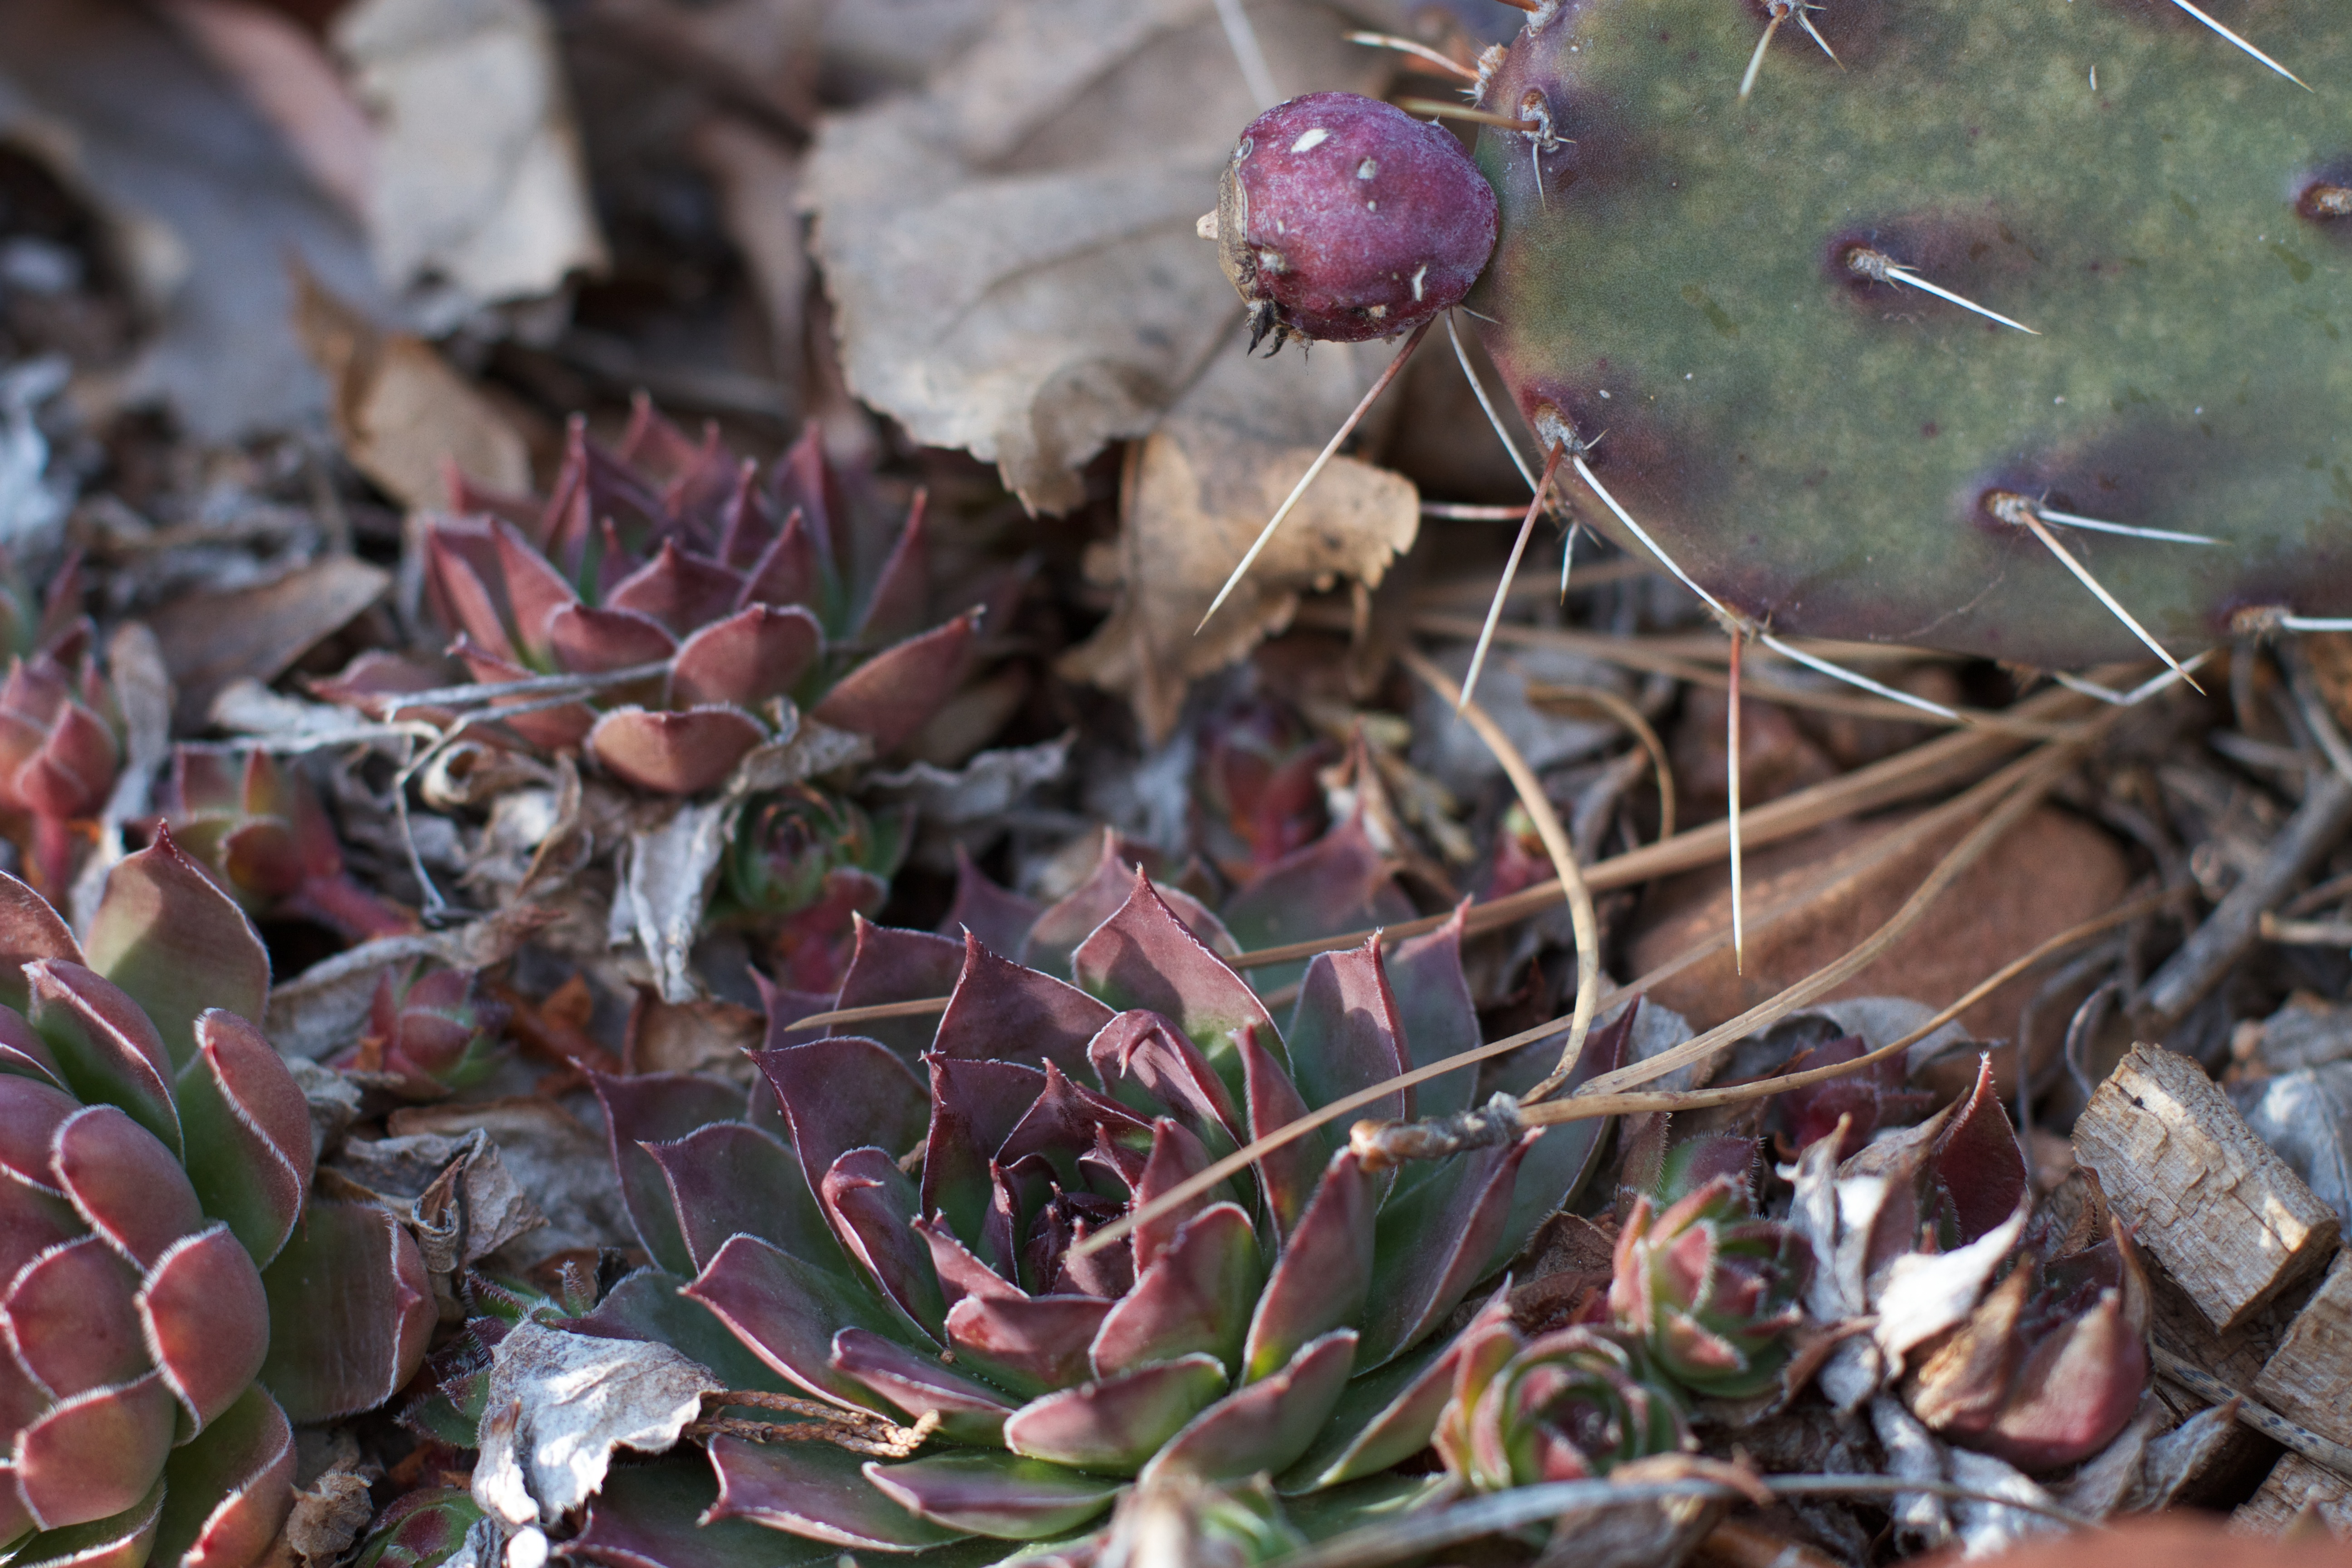
nature, plant, leaf, flower, frost, autumn, botany, flora, cool image, macro photography, flowering plant, land plant, thorns spines and prickles